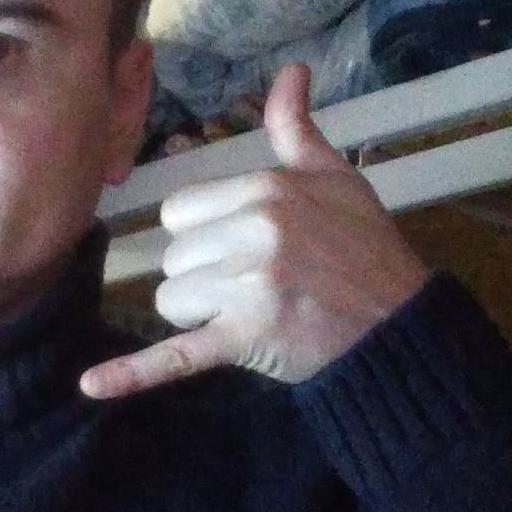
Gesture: call